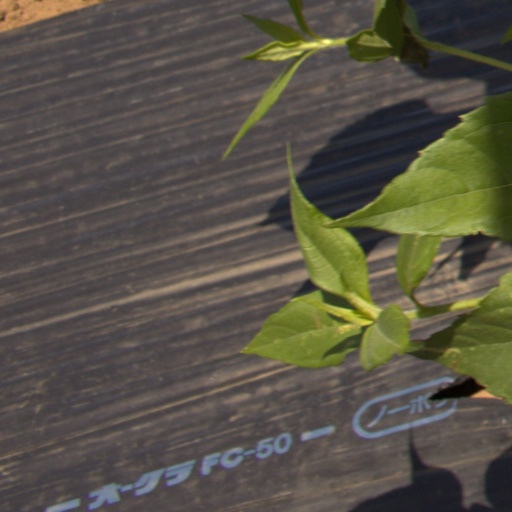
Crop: Jerusalem artichoke